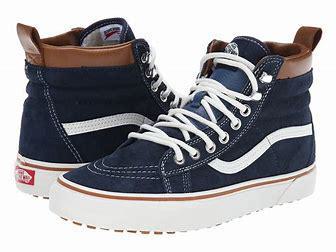
Brand: Vans
Model: SK8 Hi MTE